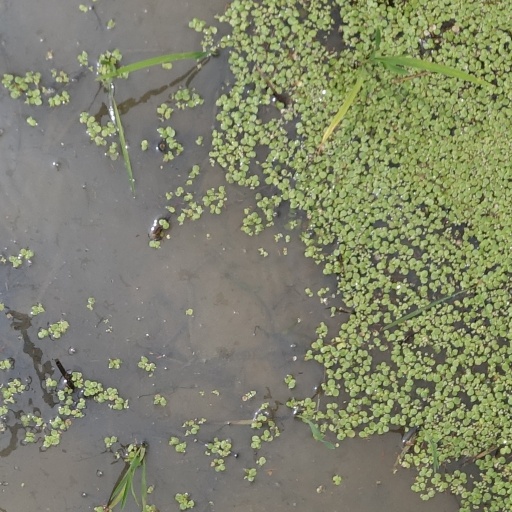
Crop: rice